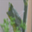
Label: caterpillar